Theatre of the Grotesque

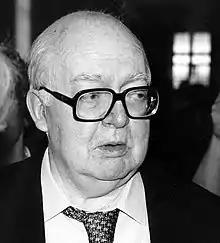
Friedrich Dürrenmatt, 1989

Fredrich Dürrenmatt was a Swiss author, dramatist, and political influencer whose academic and theatrical career was defined by the Grotesque. Both Dürrenmatt's academic and dramatic work centred around the conceptual basis of Theatre of the Grotesque and he is considered the greatest modern theorist in this realm. Dürrenmatt's dramatic works stylistically align with Bertolt Brecht's 'Epic Theatre' but were known for their fusion of the comic and tragic. Dürrenmatt contended that comedy cannot exist in modern theatre without being Grotesque due to the morally ambiguous state of society. It was his belief that nothing existed free of guilt and sin and that only theatrical comedy and Theatre of the Grotesque can give us reprieve.